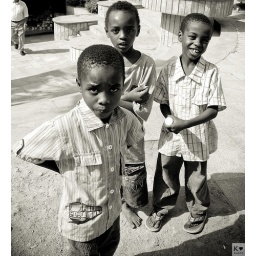
Someday ... I'll catch my bus ... and hit the sky ! I shot this at Al-Balad Area in Jeddah ...